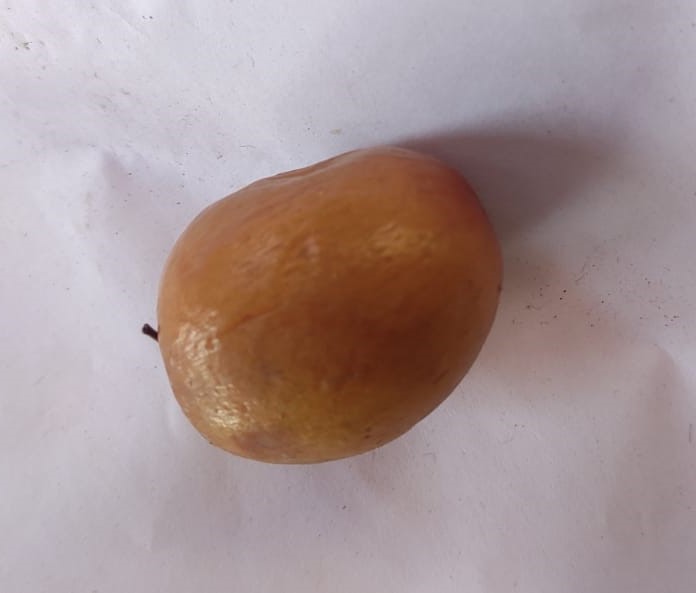
Fruit: jujube
Condition: rotten